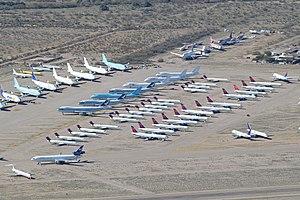
Pinal Airpark est un aéroport des États-Unis, situé dans le comté de Pinal, en Arizona.